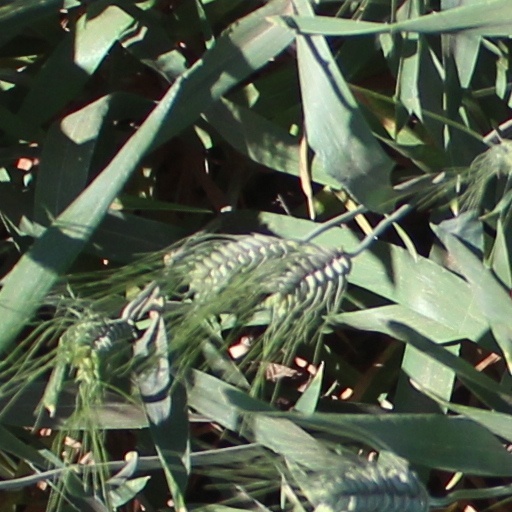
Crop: wheat